Draper Laboratory

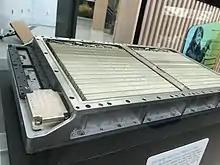
Apollo Guidance Computer at the "Hack the Moon" exhibition, with a picture of software pioneer Margaret Hamilton at upper right

In 2009, Draper collaborated with the Massachusetts Eye and Ear Infirmary to develop an implantable drug-delivery device, which "merges aspects of microelectromechanical systems, or MEMS, with microfluidics, which enables the precise control of fluids on very small scales". The device is a "flexible, fluid-filled machine", which uses tubes that expand and contract to promote fluid flow through channels with a defined rhythm, driven by a micro-scale pump, which adapts to environmental input. The system, funded by the National Institutes of Health, may treat hearing loss by delivering "tiny amounts of a liquid drug to a very delicate region of the ear, the implant will allow sensory cells to regrow, ultimately restoring the patient's hearing".